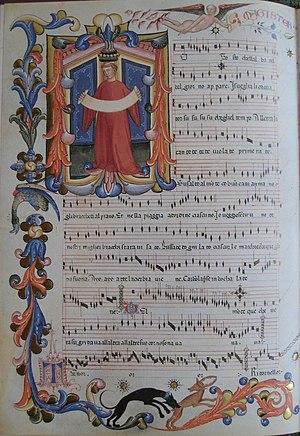
Tosto che l'alba, Codex Squarcialupi
Polyphonic Music of the Fourteenth Century est un ouvrage constitué de 24 volumes, paru entre 1956 et 1991 aux Éditions de l'Oiseau-Lyre, qui présente en notation moderne le répertoire complet de la musique polyphonique du XIVᵉ siècle, soit plus de 2 000 pièces.